Şanlıurfa Archaeology and Mosaic Museum

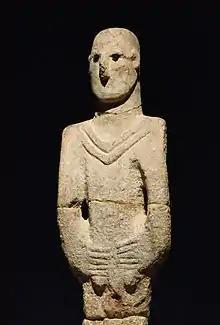
Urfa Man, in the Şanlıurfa Museum; sandstone, 1.80 meters, c. 9,000 BC

In the ground and upper floor there are four exhibition halls. The first exhibition hall is reserved for Assyrian, Babylonian and Hittite artifacts. In the second and third halls, Neolithic, Chalcolithic and Bronze Age items such as stone tools, terracota ceramic tools, stamps, pithoi, necklaces, figurines, metallic tools, ornaments, and idols are exhibited. One of the most important items is a 9500-year-old sculpture which is the oldest-known life-size human sculpture. In the ethnographic section, clothes, silver and bronze ornaments, handworks, doors with epitaph, examples of calligraphy, and hand written Korans are exhibited. In the yard, there are various archaeologic items.